James Dickson (Queensland politician)

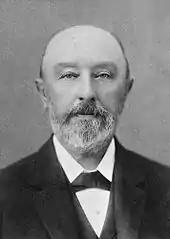
James Robert Dickson

Dickson was elected as a member of the Legislative Assembly of Queensland for Enoggera in 1873. He was made Secretary for Public Works and Mines in 1876 under Arthur Macalister, and was Treasurer 1876–79. In the absence of Sir Samuel Griffith he was briefly Opposition Leader, and was Treasurer again 1883–87 after Griffith became Premier. He lost his seat in 1888 but was again elected for Bulimba in 1892, supporting the importation of labourers from the South Pacific to work on the Queensland canefields.